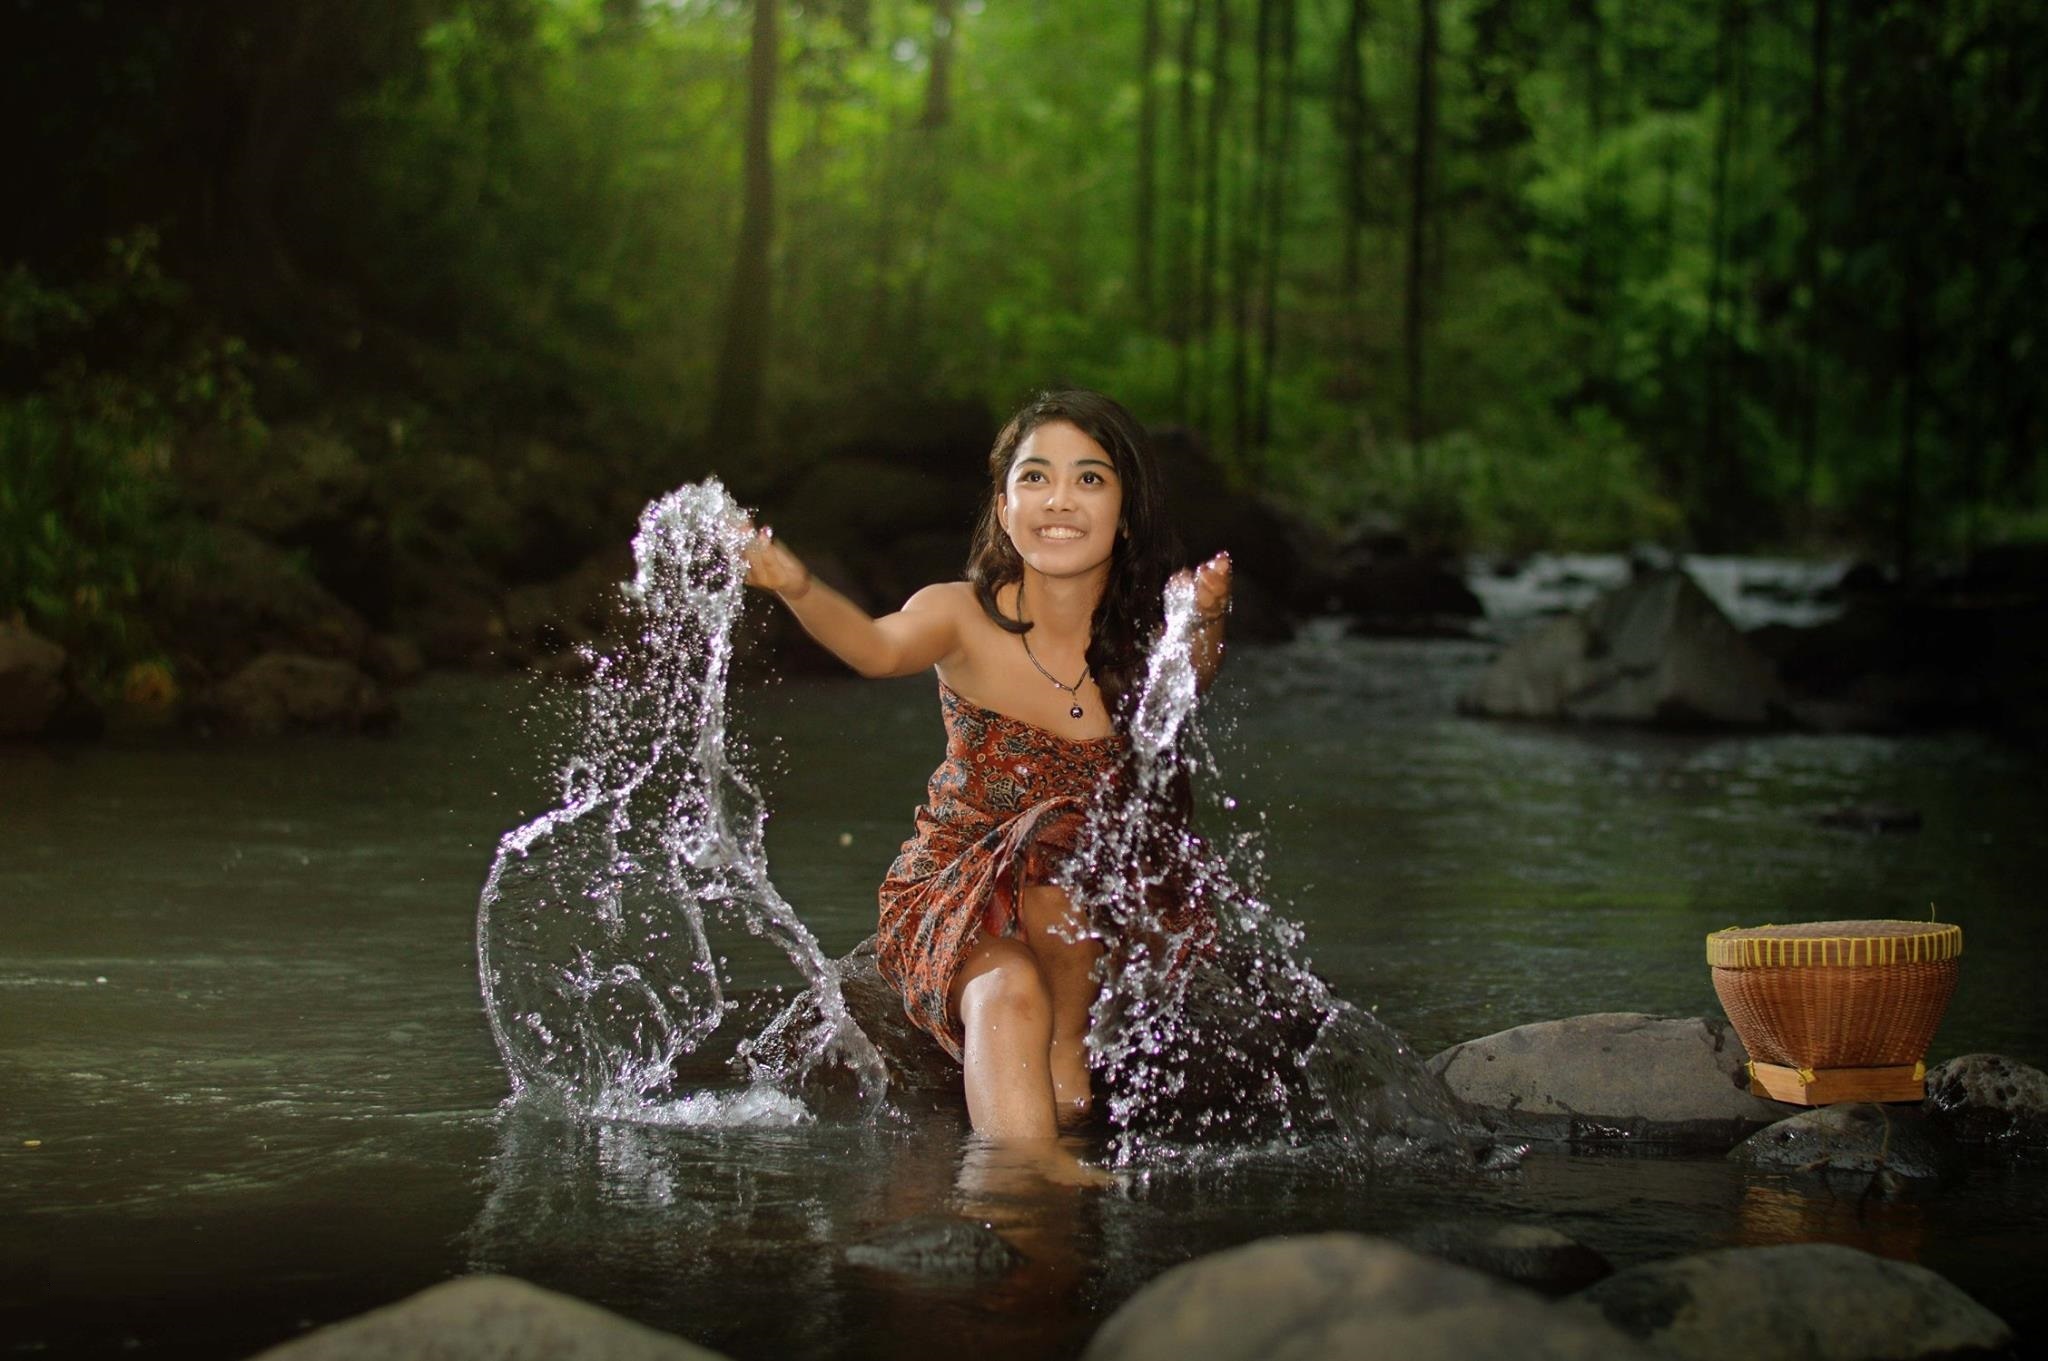
water, nature, forest, people, girl, sunlight, vacation, village, portrait, jungle, romance, women, photograph, beauty, image, water feature, mythology, photo shoot